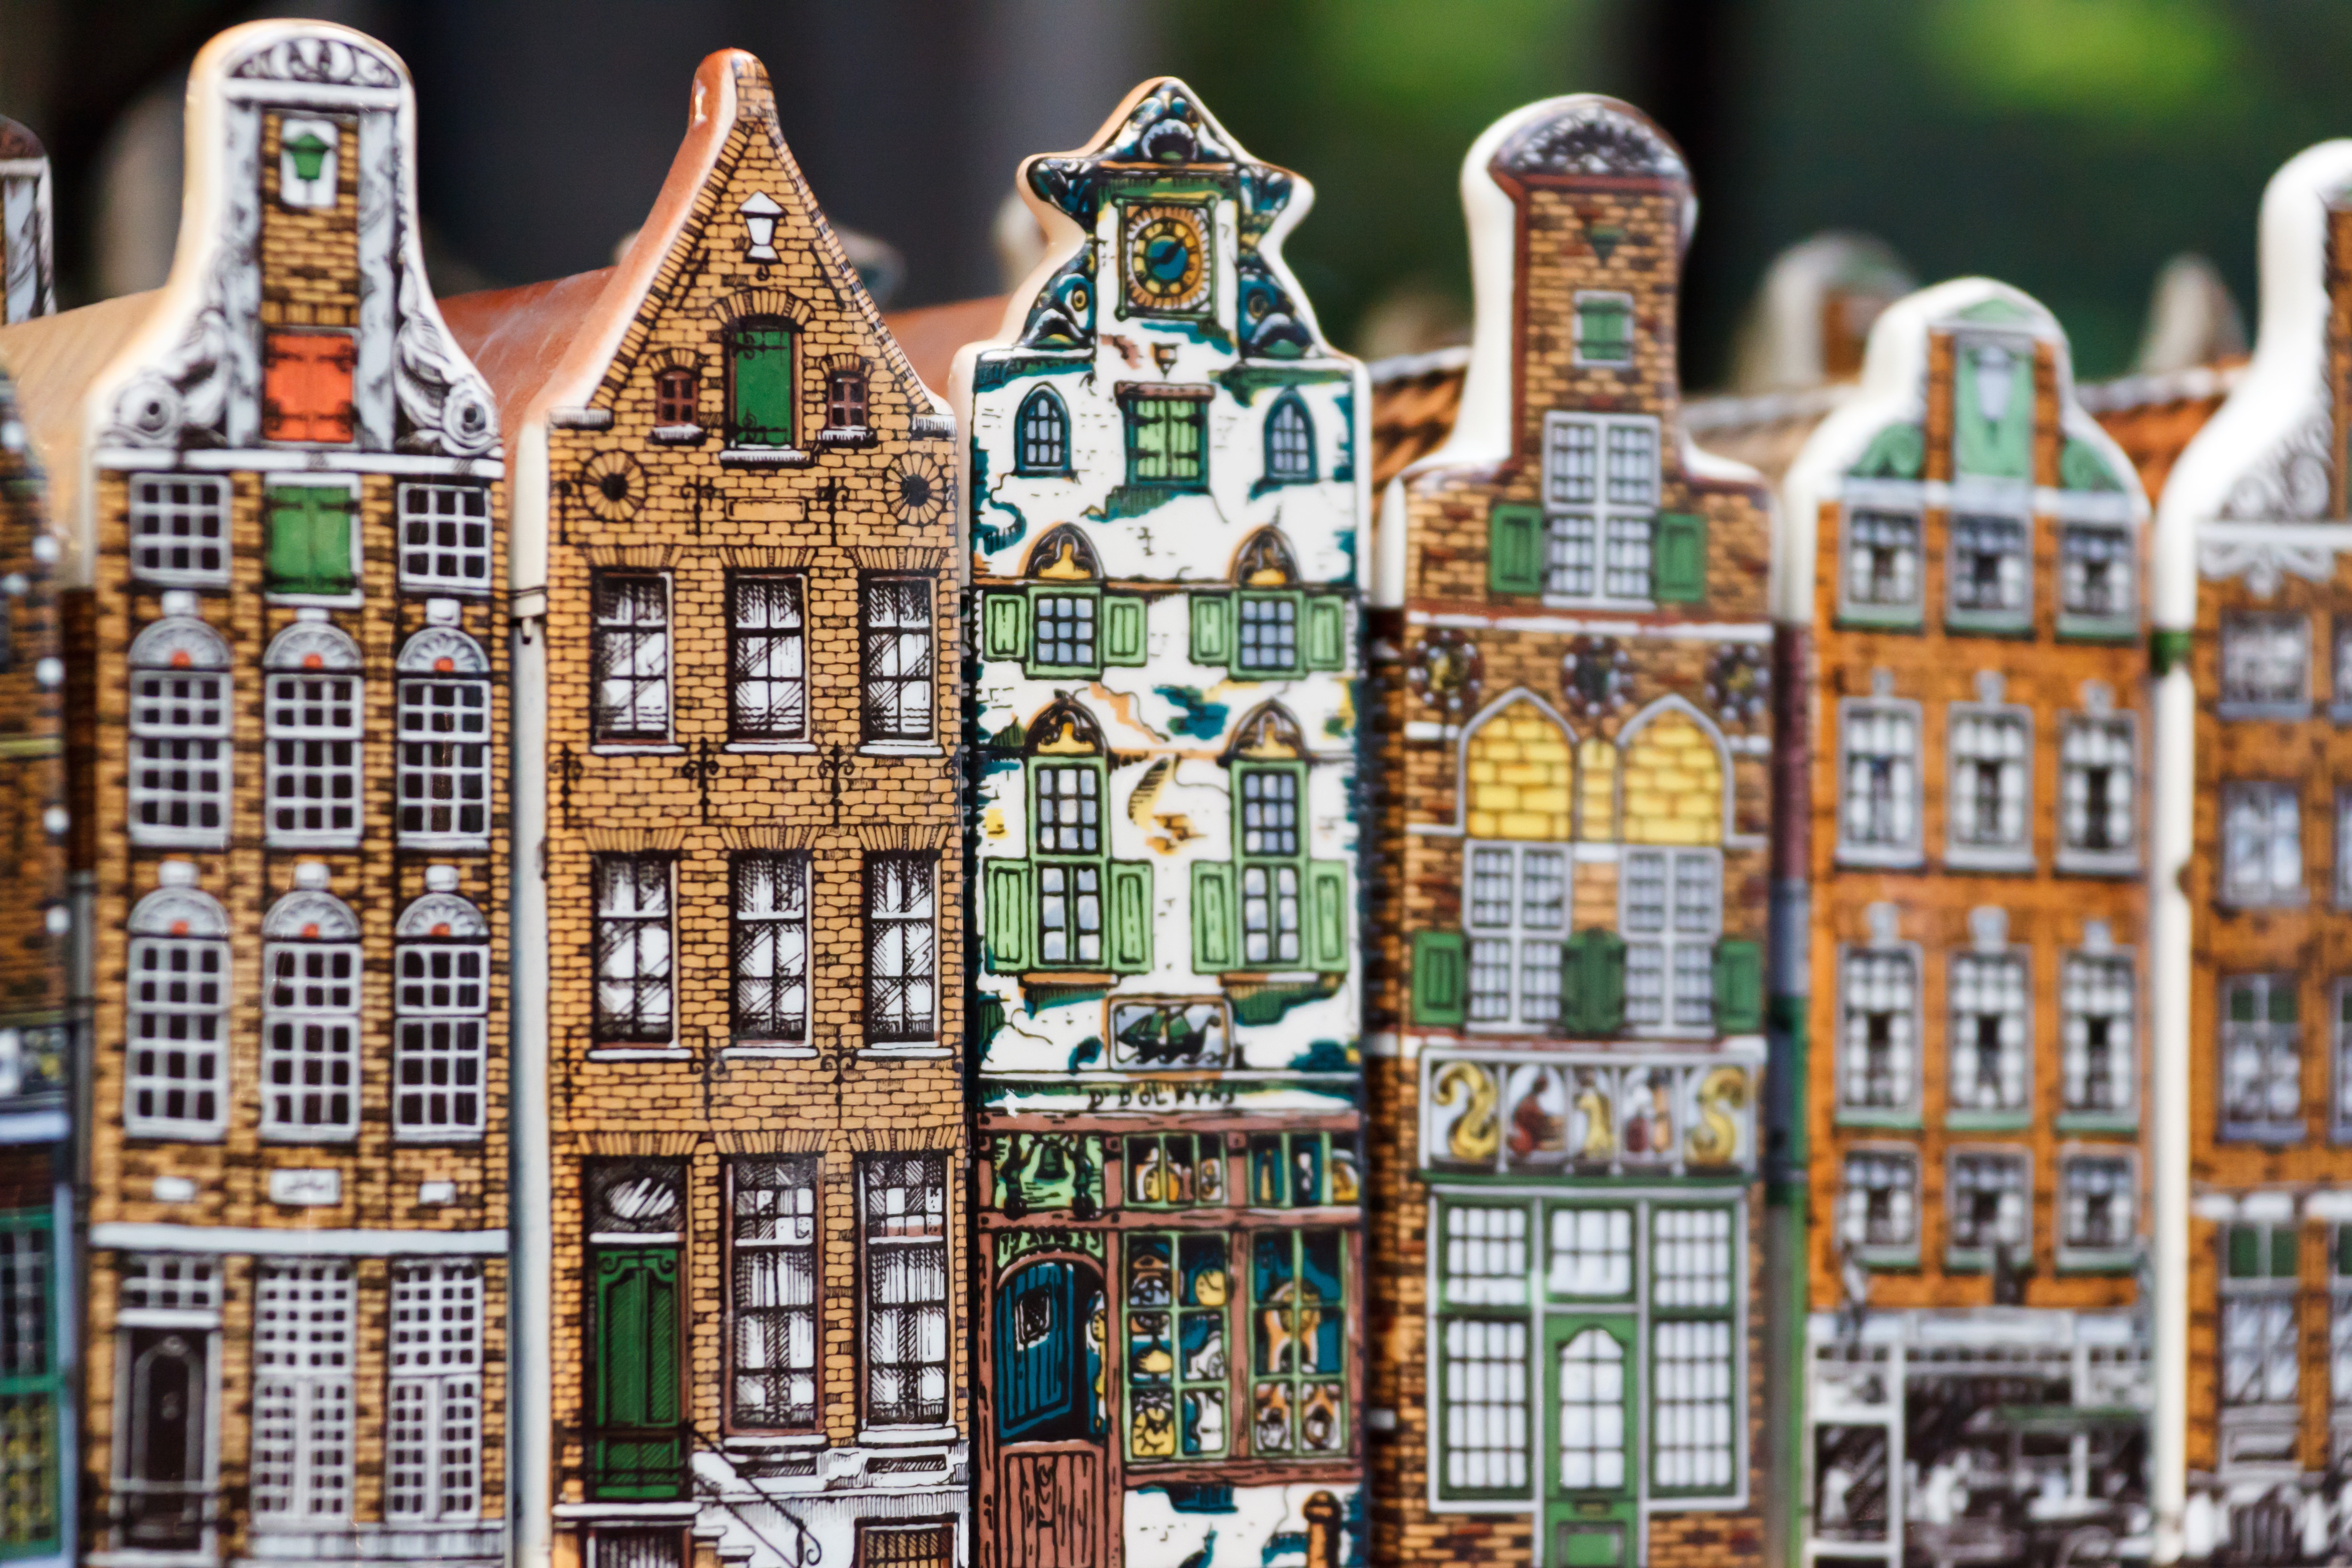
architecture, house, window, building, city, home, decoration, ceramic, facade, brick, toy, holland, amsterdam, netherlands, windows, houses, dutch, toys, traditional, metropolis